Tomra

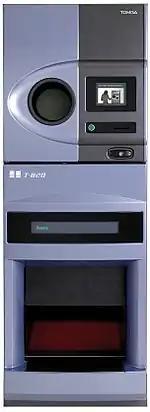
A TOMRA T-820 BC (Bottle and Crate) machine.

TOMRA is a Norwegian multinational corporation manufacturing collection and sorting products, such as reverse vending machines for bottles and cans recycling, as well as machines for the food, recycling, and mining industries. With over 82,000 (RVMs) installed, 10,000 food sorters and 6,000 recycling systems worldwide, TOMRA is the market leader in its industries.